Jib (camera)

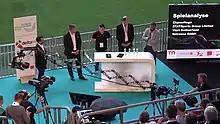
Telescopic X-Jib with Newton stabilized camera head at live TV broadcast

A jib is more complicated than a simple lever, since almost always the camera's aim needs to be controlled independently of the swing of the jib arm. This can be done either by relatively simple mechanical means or by the use of remotely controlled electric servo motors as used in a remote head.